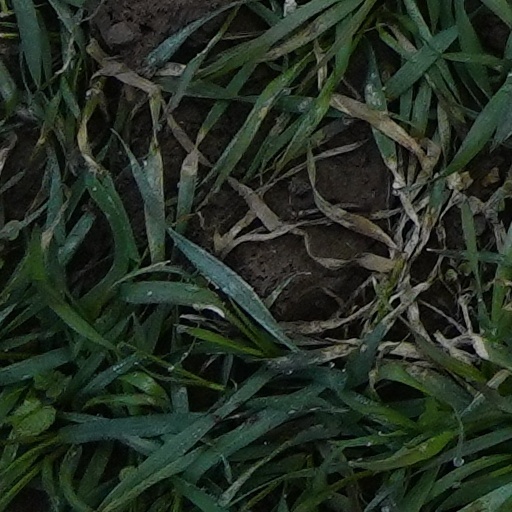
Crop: wheat